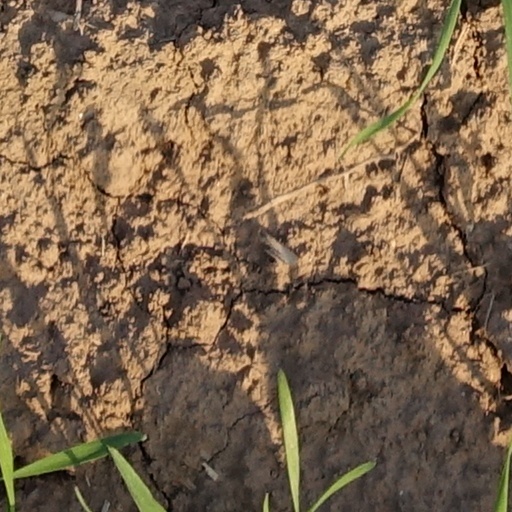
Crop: wheat